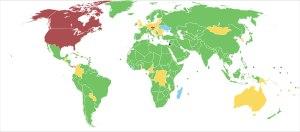
L’Autorité nationale palestinienne est le nom de l'entité gouvernementale qui administre les habitants arabes de Cisjordanie et de la bande de Gaza dans les zones A et B de Palestine définies par les accords d'Oslo II. Elle a un président et une assemblée élue au suffrage universel, une police et des représentants dans plusieurs pays. Depuis janvier 2013, l'Autorité nationale palestinienne représente l'État de Palestine.